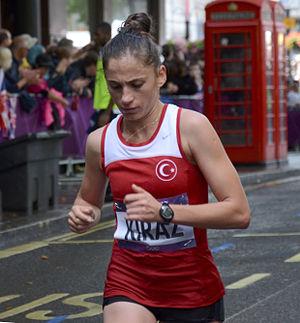
Ümmü Kiraz, née le 27 septembre 1982 à Acıpayam, est une athlète turque.